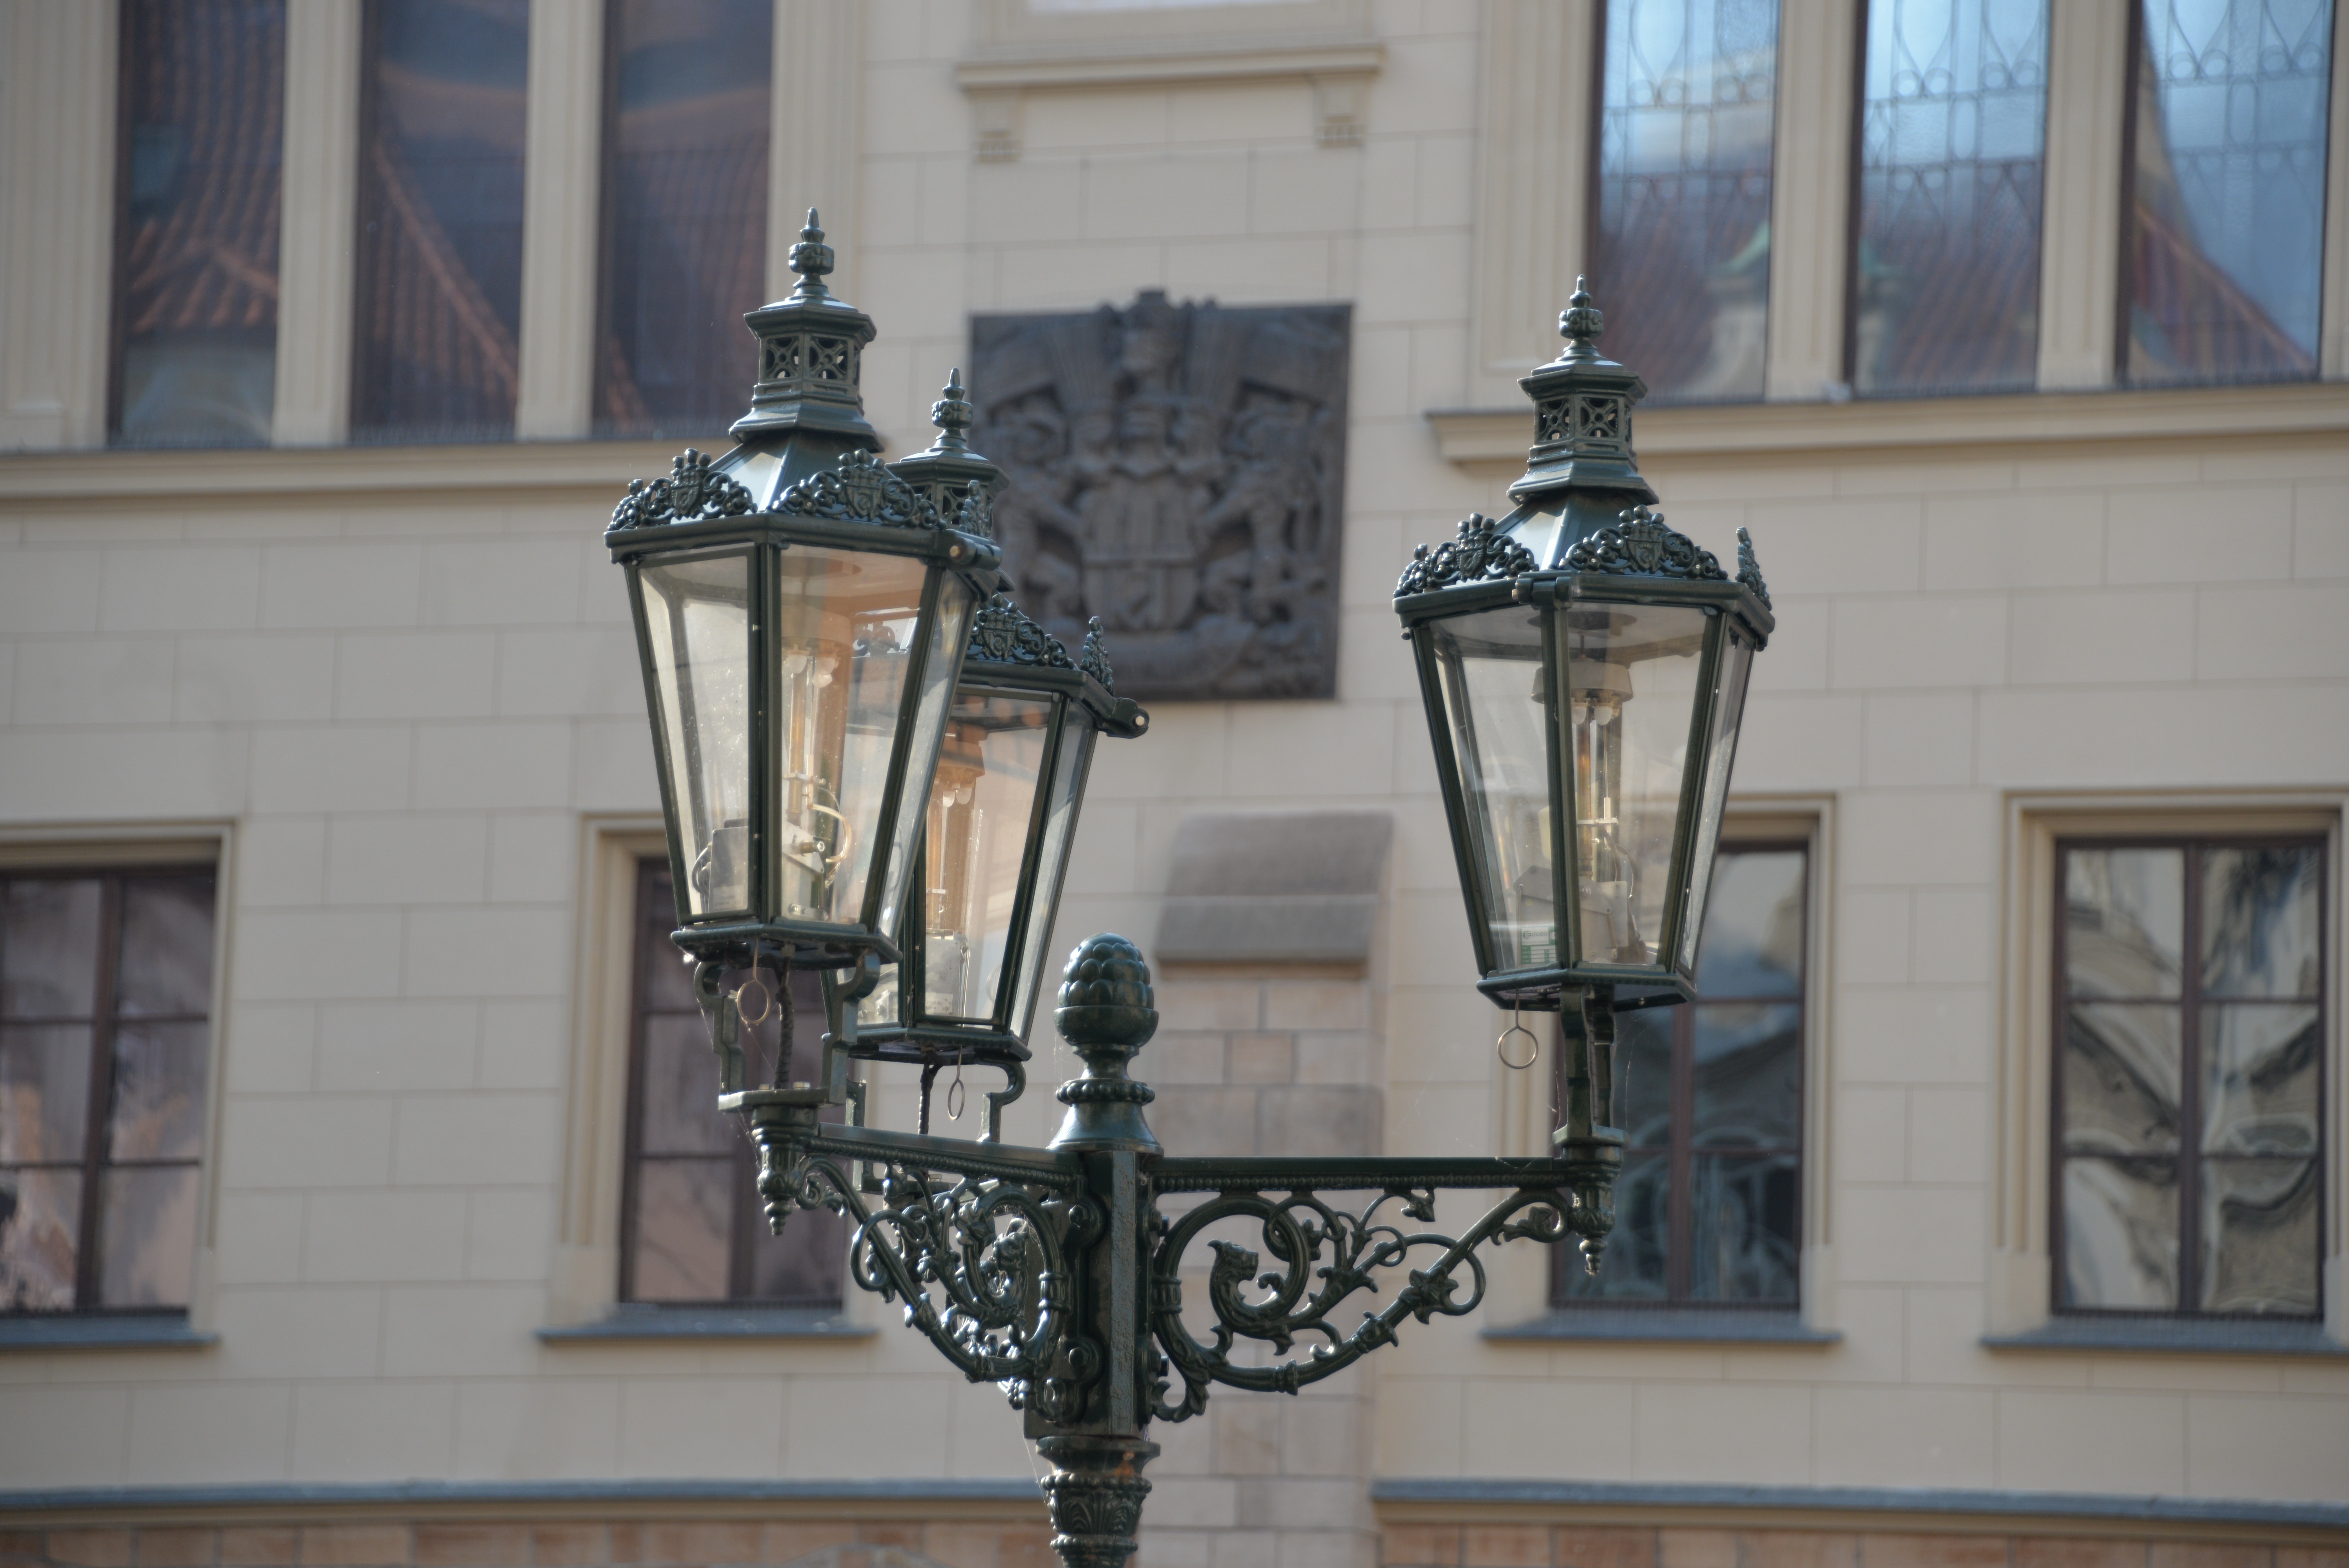
column, prague, street light, lighting, street lamp, old town, sculpture, light fixture, iron, historically, baluster